Maud Milton

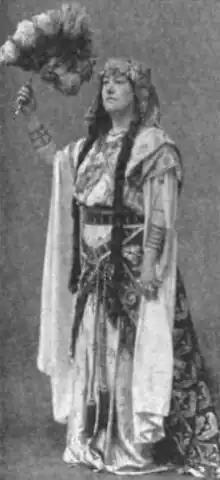
As Miriam in "Ben-Hur", 1902

Maud Milton was born in Gravesend, Kent the daughter of a Merchant Marine sea captain and educated at home. She was apprenticed to be a dancing-mistress however she made a career turn and was coached for the stage by actor John Ryder. She made her debut appearance on stage at a theatre called The Royal Aquarium on 15 April 1876. She acted in many of the contemporary plays of the Victorian era as well as Shakespearean classics. She debuted and toured the U.S. in 1882–1883 though she work with Edwin Booth in 1880 while he was presenting Shakespeare in England. Other actors of note that she worked with were Wilson Barrett, Helena Modjeska, Frank Benson, John Martin-Harvey, Oscar Asche and H. B. Irving. In later years she would appear with Marie Tempest and Herbert Beerbohm Tree.